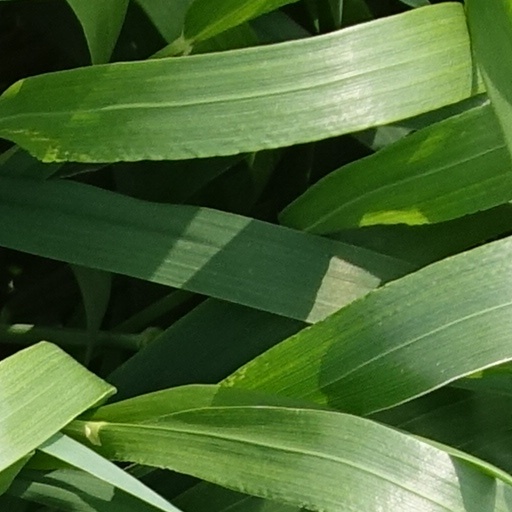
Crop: wheat